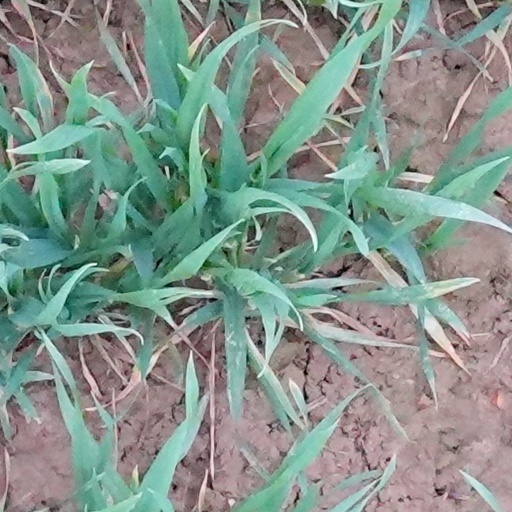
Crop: wheat